Albert Davy

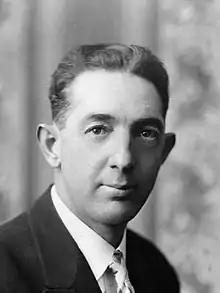
Davy in circa 1930s

Albert Ernest Davy (17 August 1886 – 13 June 1959) was a New Zealand political organiser and campaign manager; and at the height of his career, was regarded as one of the best in the country.